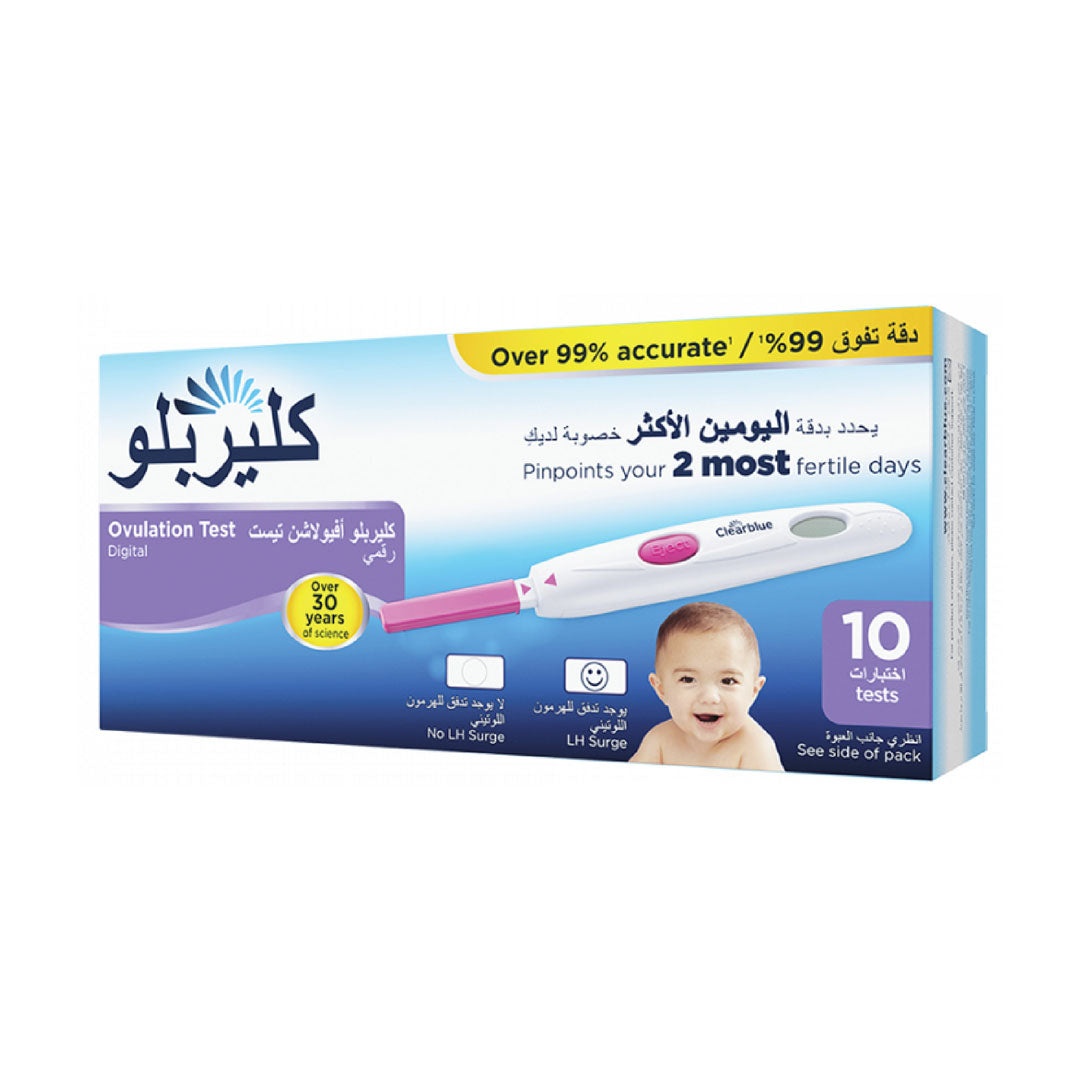
Clear Blue - Digital Ovulation Test X10
Brand: Clear Blue
Clearblue digital ovulation test kit-clearblue with unique smiley face for unmistakably clear results-1 digital holder test and 10 tests -identifies typically 4 or more fertile days -tracks 2 key fertility hormones -smart technology and clear digital results -only brand with a re-usable reader
Category: Health & Beauty > Health Care > Biometric Monitors > Fertility Monitors and Ovulation Tests > Ovulation Tests